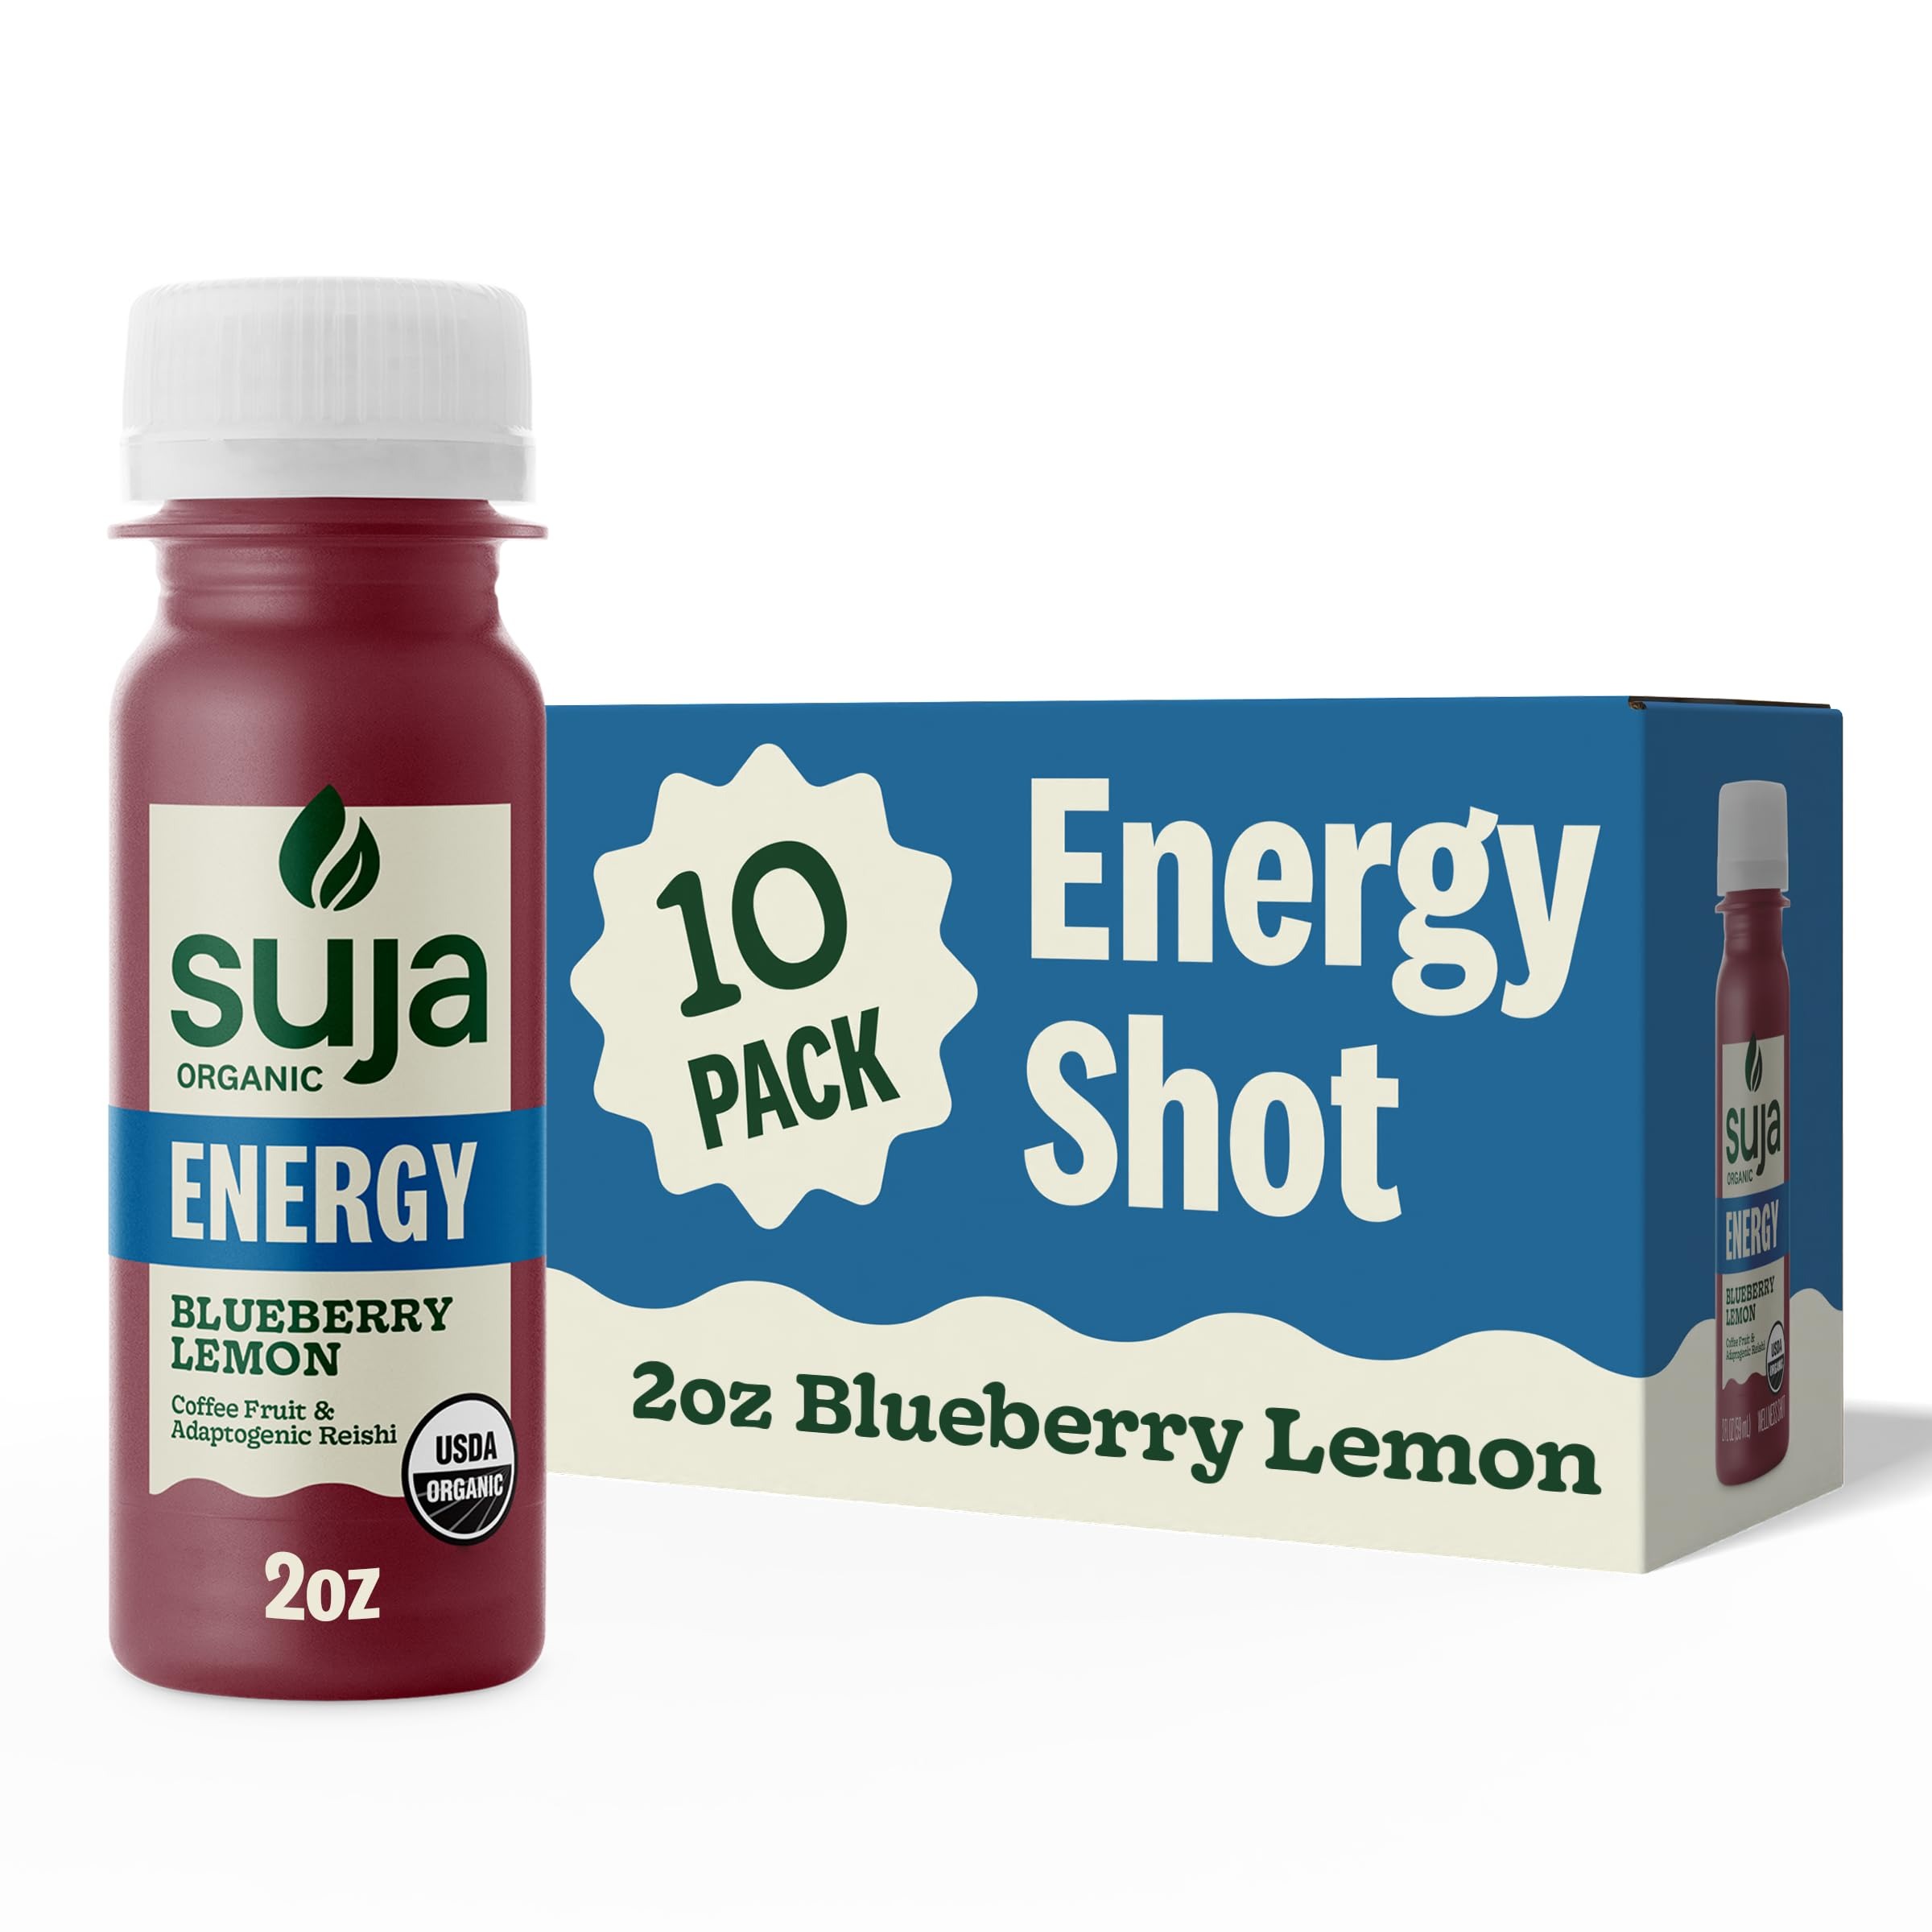
Item Name: Suja Juice Organic Energy Wellness Shot 2 Ounce (Pack of 10)
Value: 20.0
Unit: Fl Oz

Price: 81.41